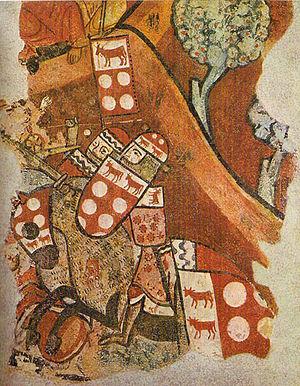
Cette page concerne l'année 1229 du calendrier julien.
Guillaume-Raymond de Moncade fut à partir de 1224 jusqu'à sa mort en 1229 seigneur de Moncade et de Castelviel en Catalogne et en tant que Guillaume II, vicomte de Béarn, de Marsan, de Gabardan et de Brulhois, en succession de son père Guillaume Ier de Béarn.
Les Fors de Béarn constituent un ensemble de textes juridiques appliqués dans l'ancienne principauté de Béarn du XIᵉ siècle à 1789.